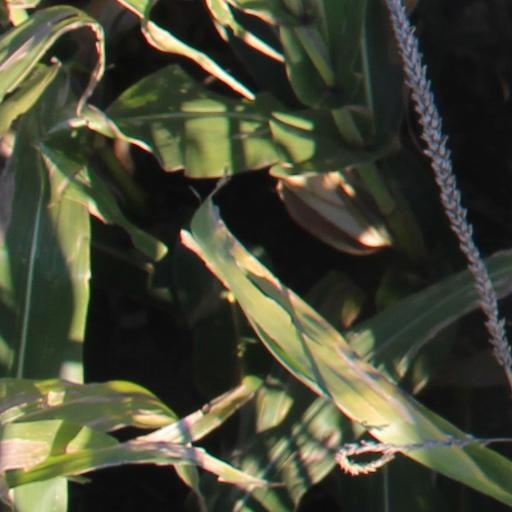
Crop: maize; corn